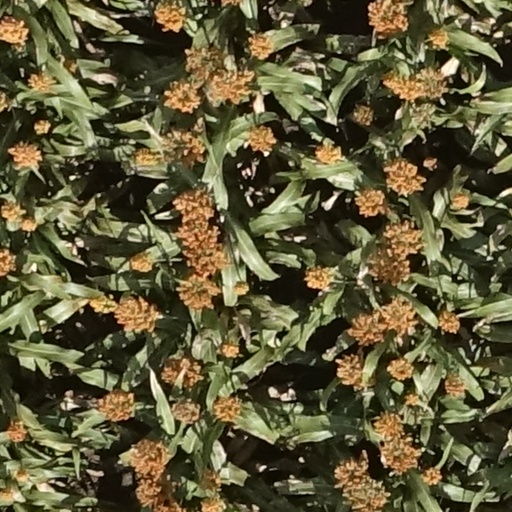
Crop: sorghum